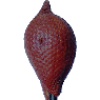
Label: Salak 1